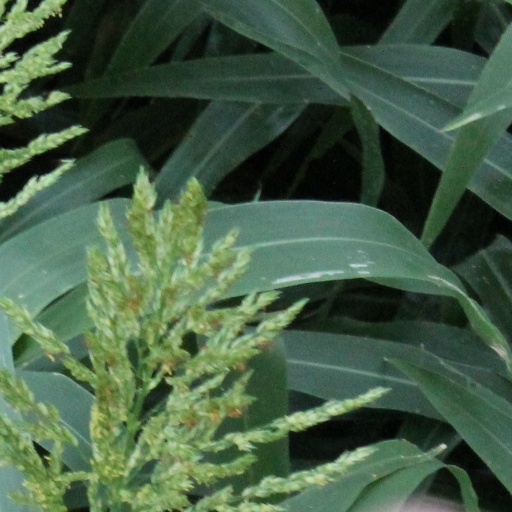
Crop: sorghum